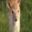
Label: deer